Rencontres

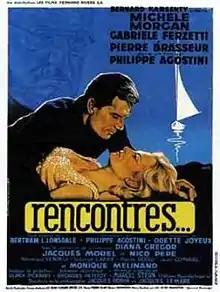

Rencontres (English title: Meetings) is a 1962 French language motion picture drama directed by Philippe Agostini who co-wrote screenplay with Odette Joyeux and Bertram L. Lonsdale.